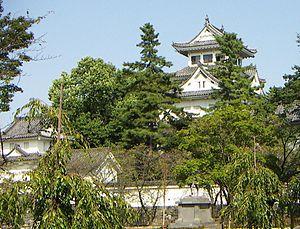
Le domaine d'Ōgaki était un domaine japonais au cours de l'époque d'Edo, situé dans la province de Mino.
Le château d'Ōgaki, château de Bi ou château de Kyoroku se trouve dans la ville d'Ōgaki de la préfecture de Gifu, au Japon.
Ōgaki-juku était la huitième des neuf stations du Minoji. Elle est à présent située dans la ville d'Ōgaki de la préfecture de Gifu au Japon. En plus d'être une station-relais, c'était aussi une jōkamachi pour le château d'Ōgaki du domaine d'Ōgaki. Ce double rôle est très semblable à celui de la station proche, Kanō-juku sur le Nakasendō.
Ōgaki est une ville située dans la préfecture de Gifu, au Japon.